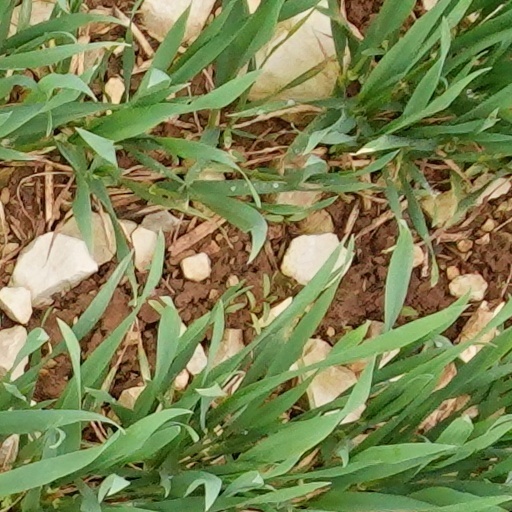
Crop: wheat